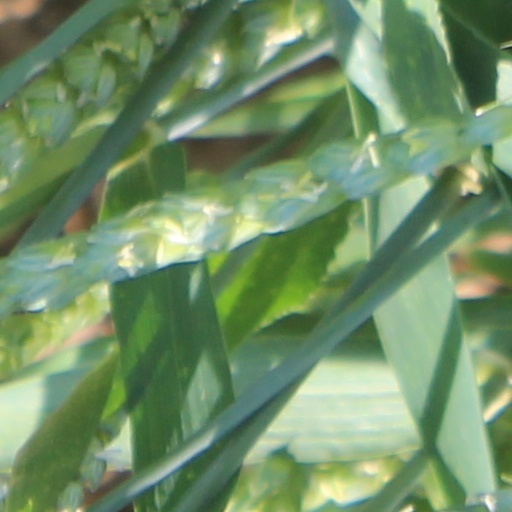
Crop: wheat